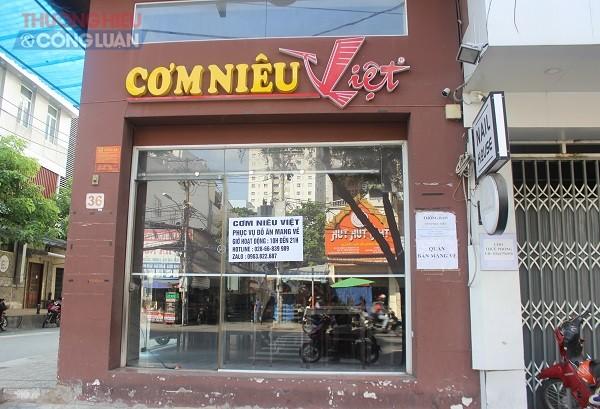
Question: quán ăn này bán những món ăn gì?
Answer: bán cơm niêu việt